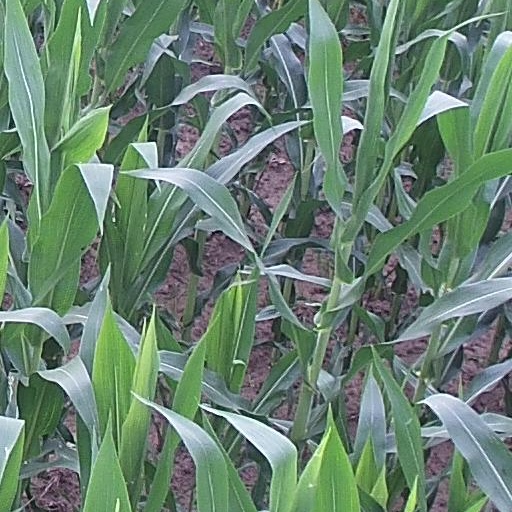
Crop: maize; corn